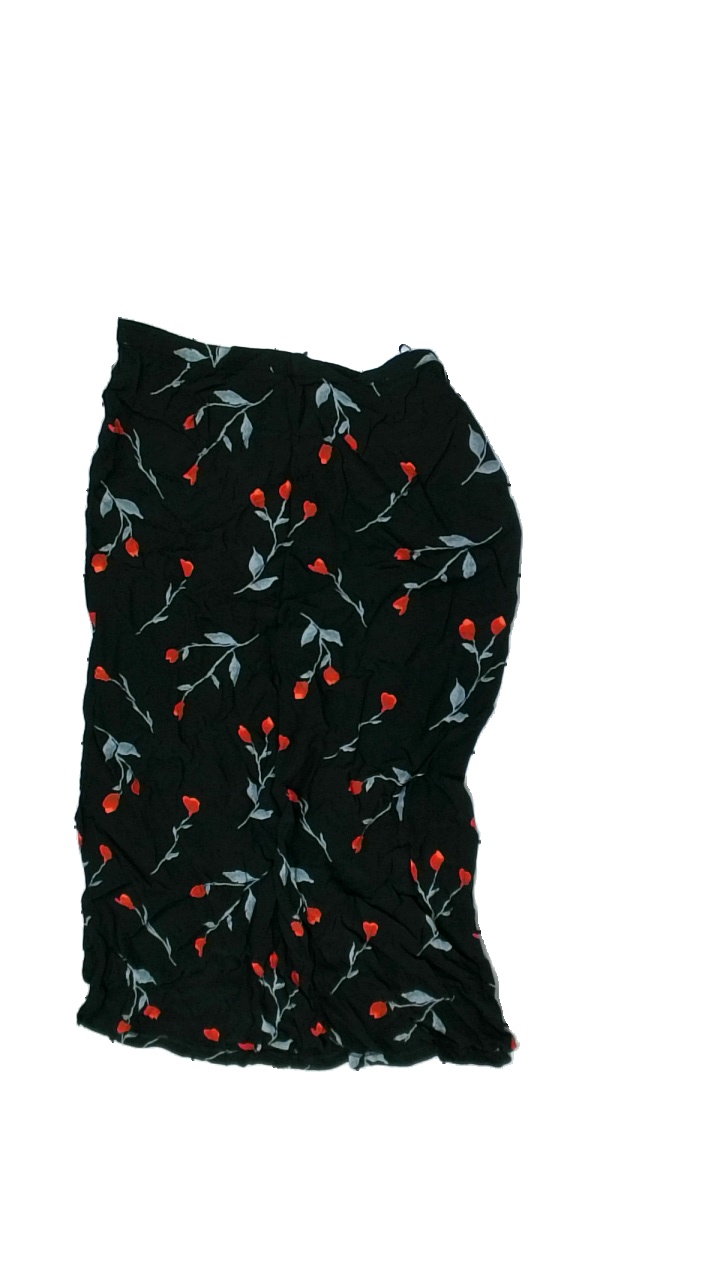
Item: Skirt (Ladies)
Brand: Lindex
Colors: Black, Red, Green
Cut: Regular
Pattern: Floral print
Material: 100% viscose
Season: All
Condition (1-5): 4
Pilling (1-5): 4
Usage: Reuse
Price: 50-100